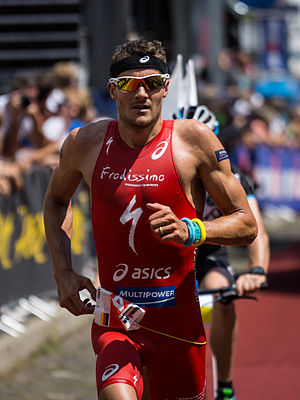
Jan Frodeno
Jan Frodeno er en tysk triatlet, som vandt guld ved de olympiske lege i Beijing, 2008.